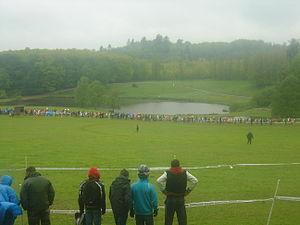
Départ de la course de 10 km des Gendarmes et voleurs de temps 2013 dans la prairie du centre équestre de Muret
Les gendarmes et les voleurs du temps est un trail qui a lieu pendant le week-end de la Pentecôte à Ambazac dans le département de la Haute-Vienne. Depuis sa première édition en 2000 avec 1250 participants, la manifestation a pris une ampleur nationale.